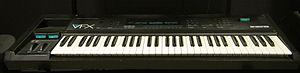
Le VFX est un synthétiseur conçu en 1988 par la société Ensoniq. Il est basé sur le principe de synthèse par table d'ondes, comme le PPG Wave. Il dispose de 21 voix de polyphonie et d'un clavier dynamique de 61 touches.